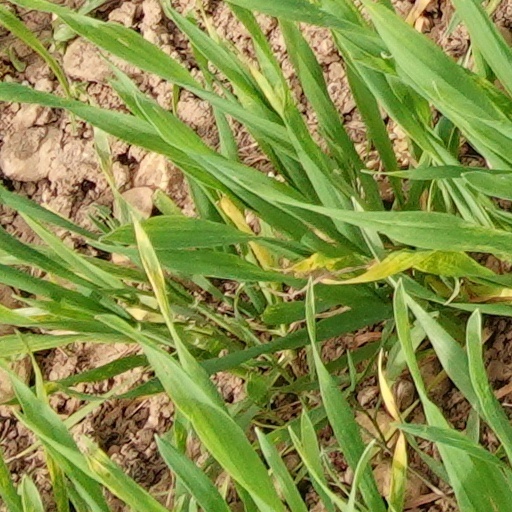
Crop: wheat